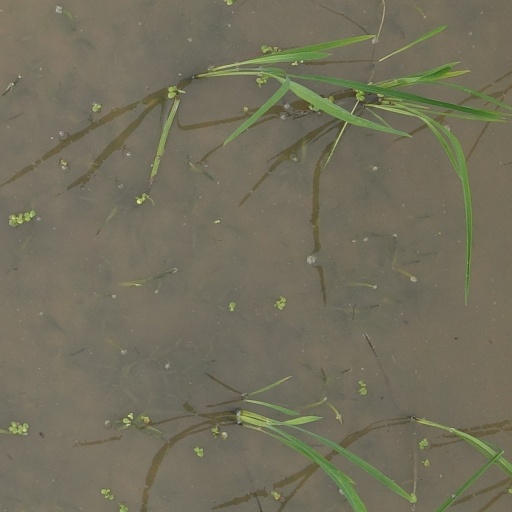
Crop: rice